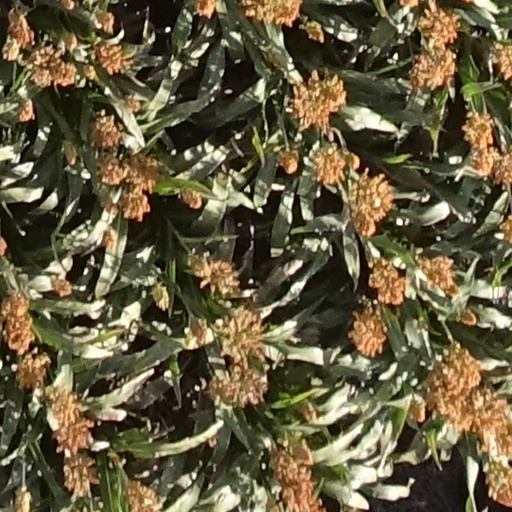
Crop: sorghum